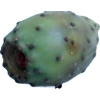
Label: cactus_fruit_green